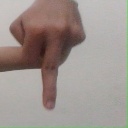
अक्षर: प